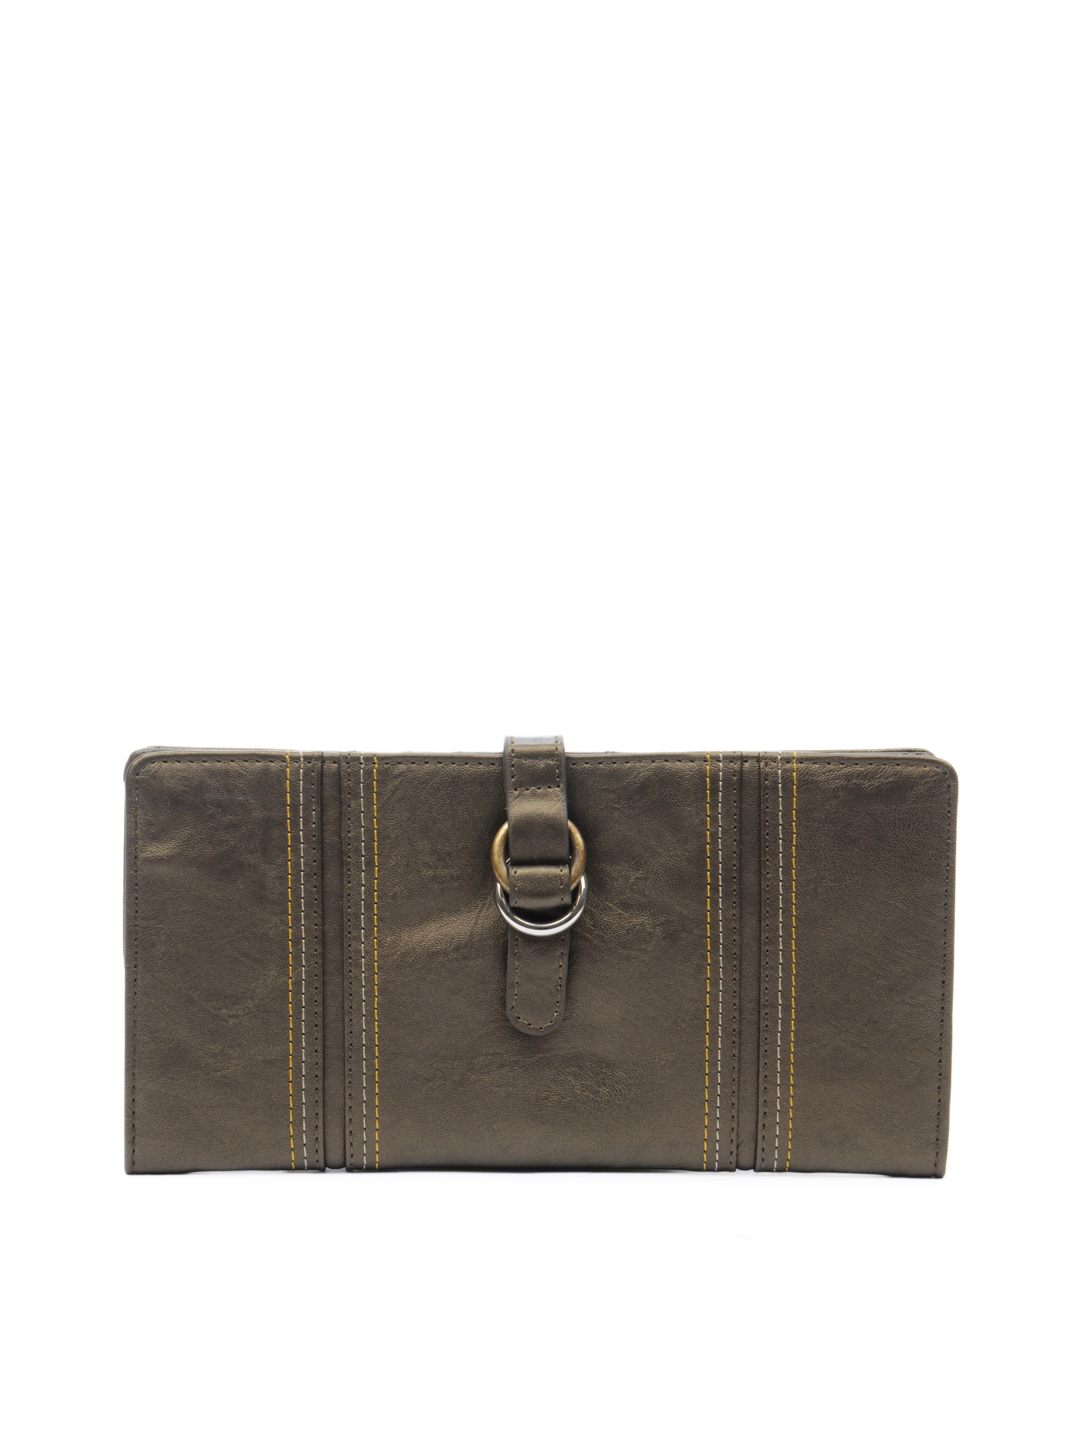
Baggit Women Brown Wallet
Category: Accessories / Wallets / Wallets
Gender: Women
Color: Brown
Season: Summer 2012
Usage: Casual